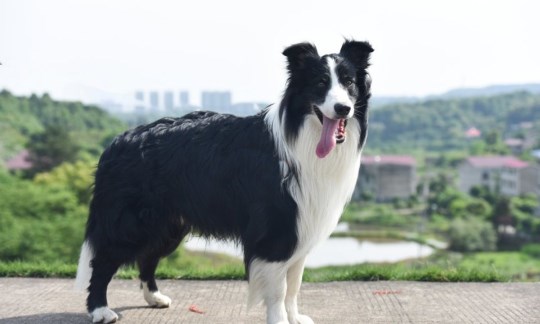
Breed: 2594-n000109-Border_collie